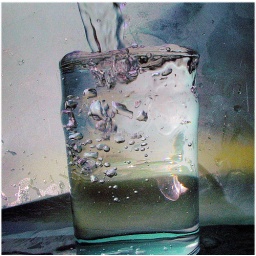
water pouring in glass with cutting board behind it